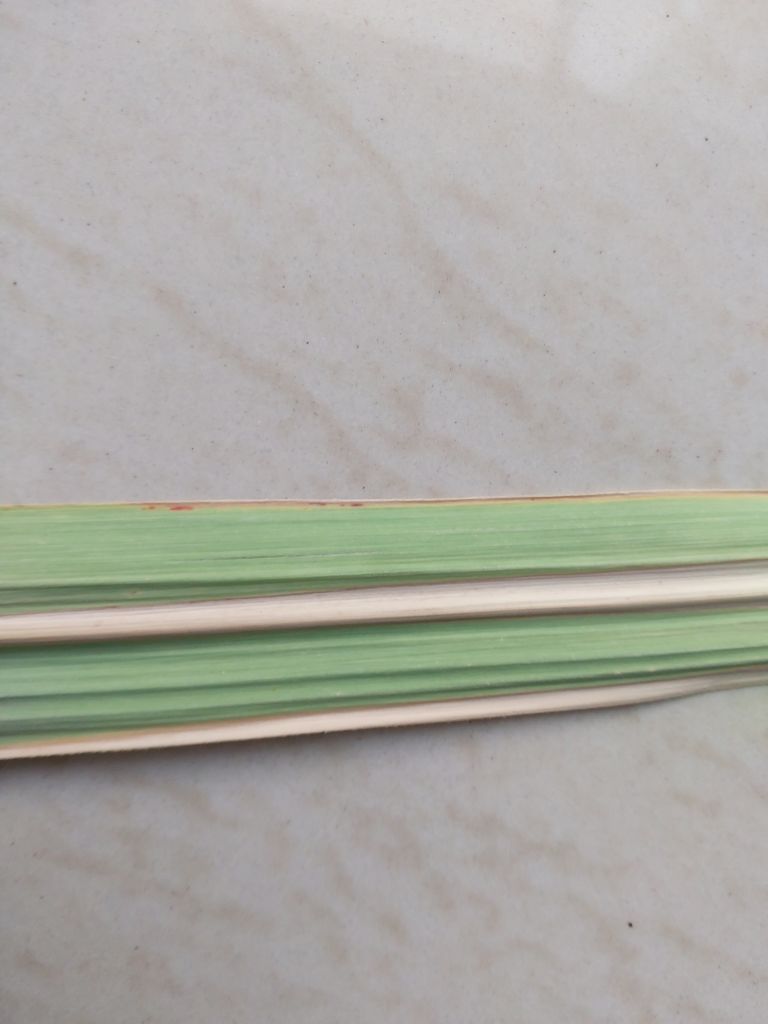
Label: BrownRust